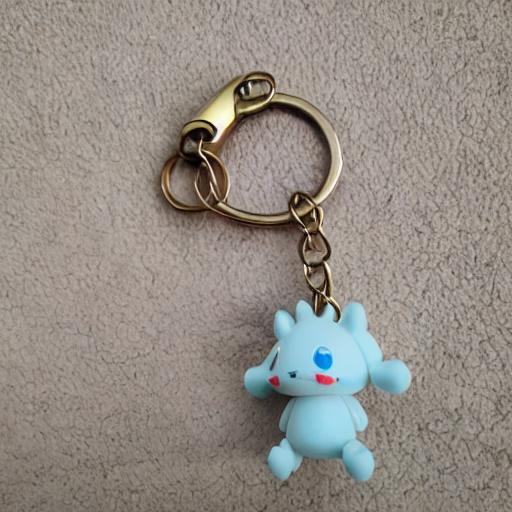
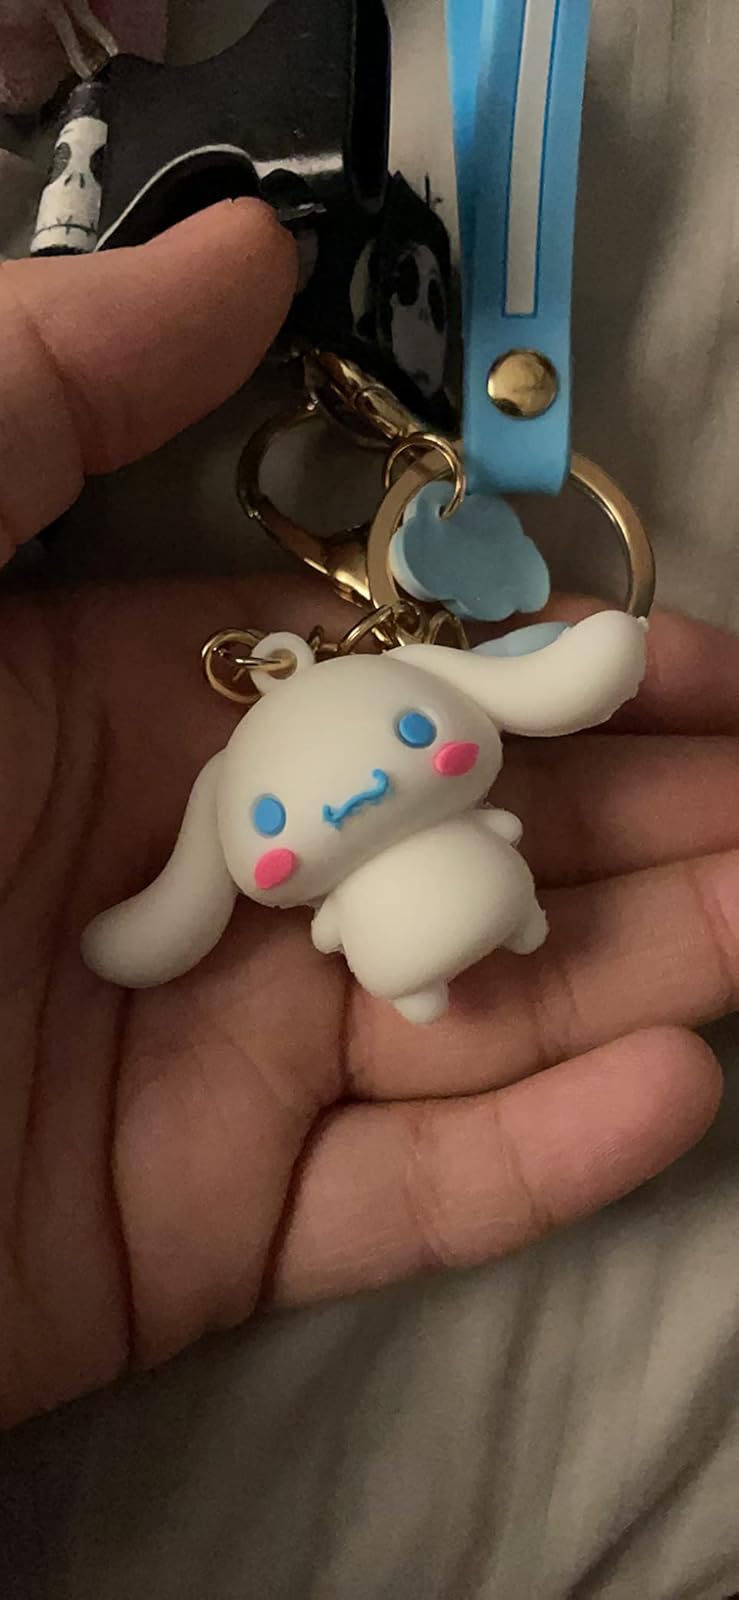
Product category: accessories_keychain
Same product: no